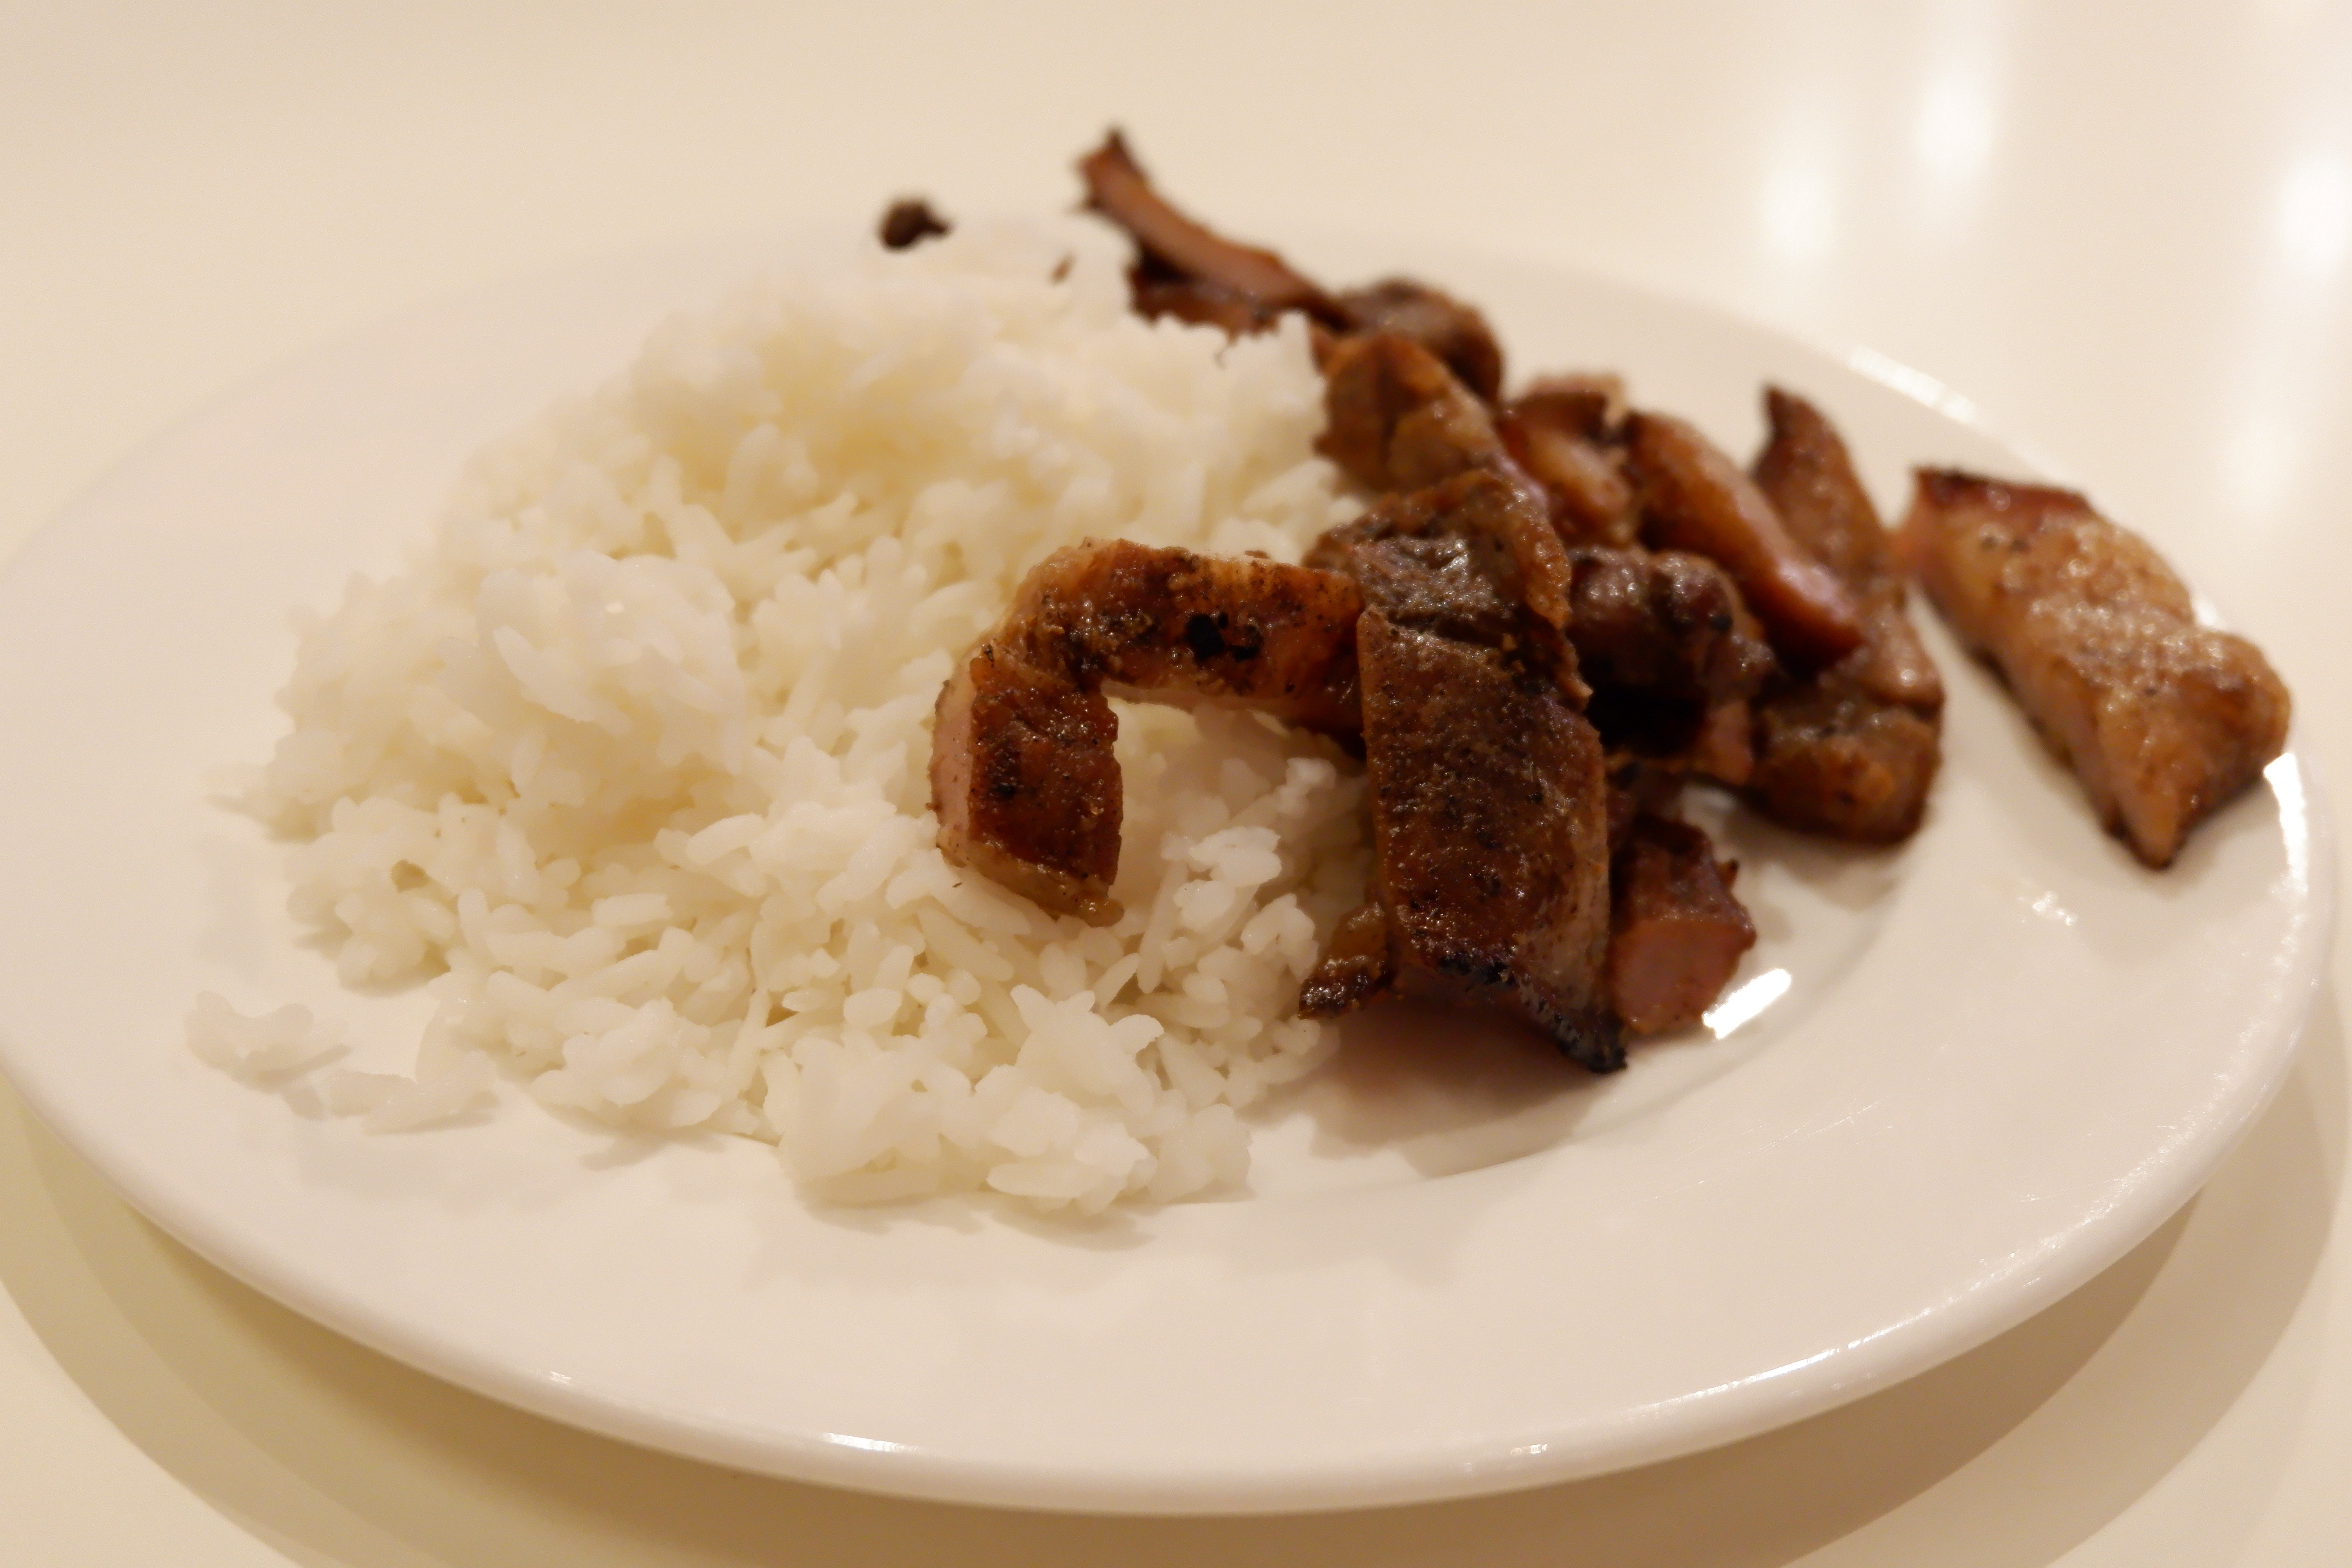
asian, cuisine, barbecue, beef, grill, plate, restaurant, dish, food, white rice, steamed rice, ingredient, Hayashi rice, jasmine rice, rice and curry, rice, basmati, meat, produce, glutinous rice, recipe, tapa, Nasi liwet, Dinuguan, Hawaiian food